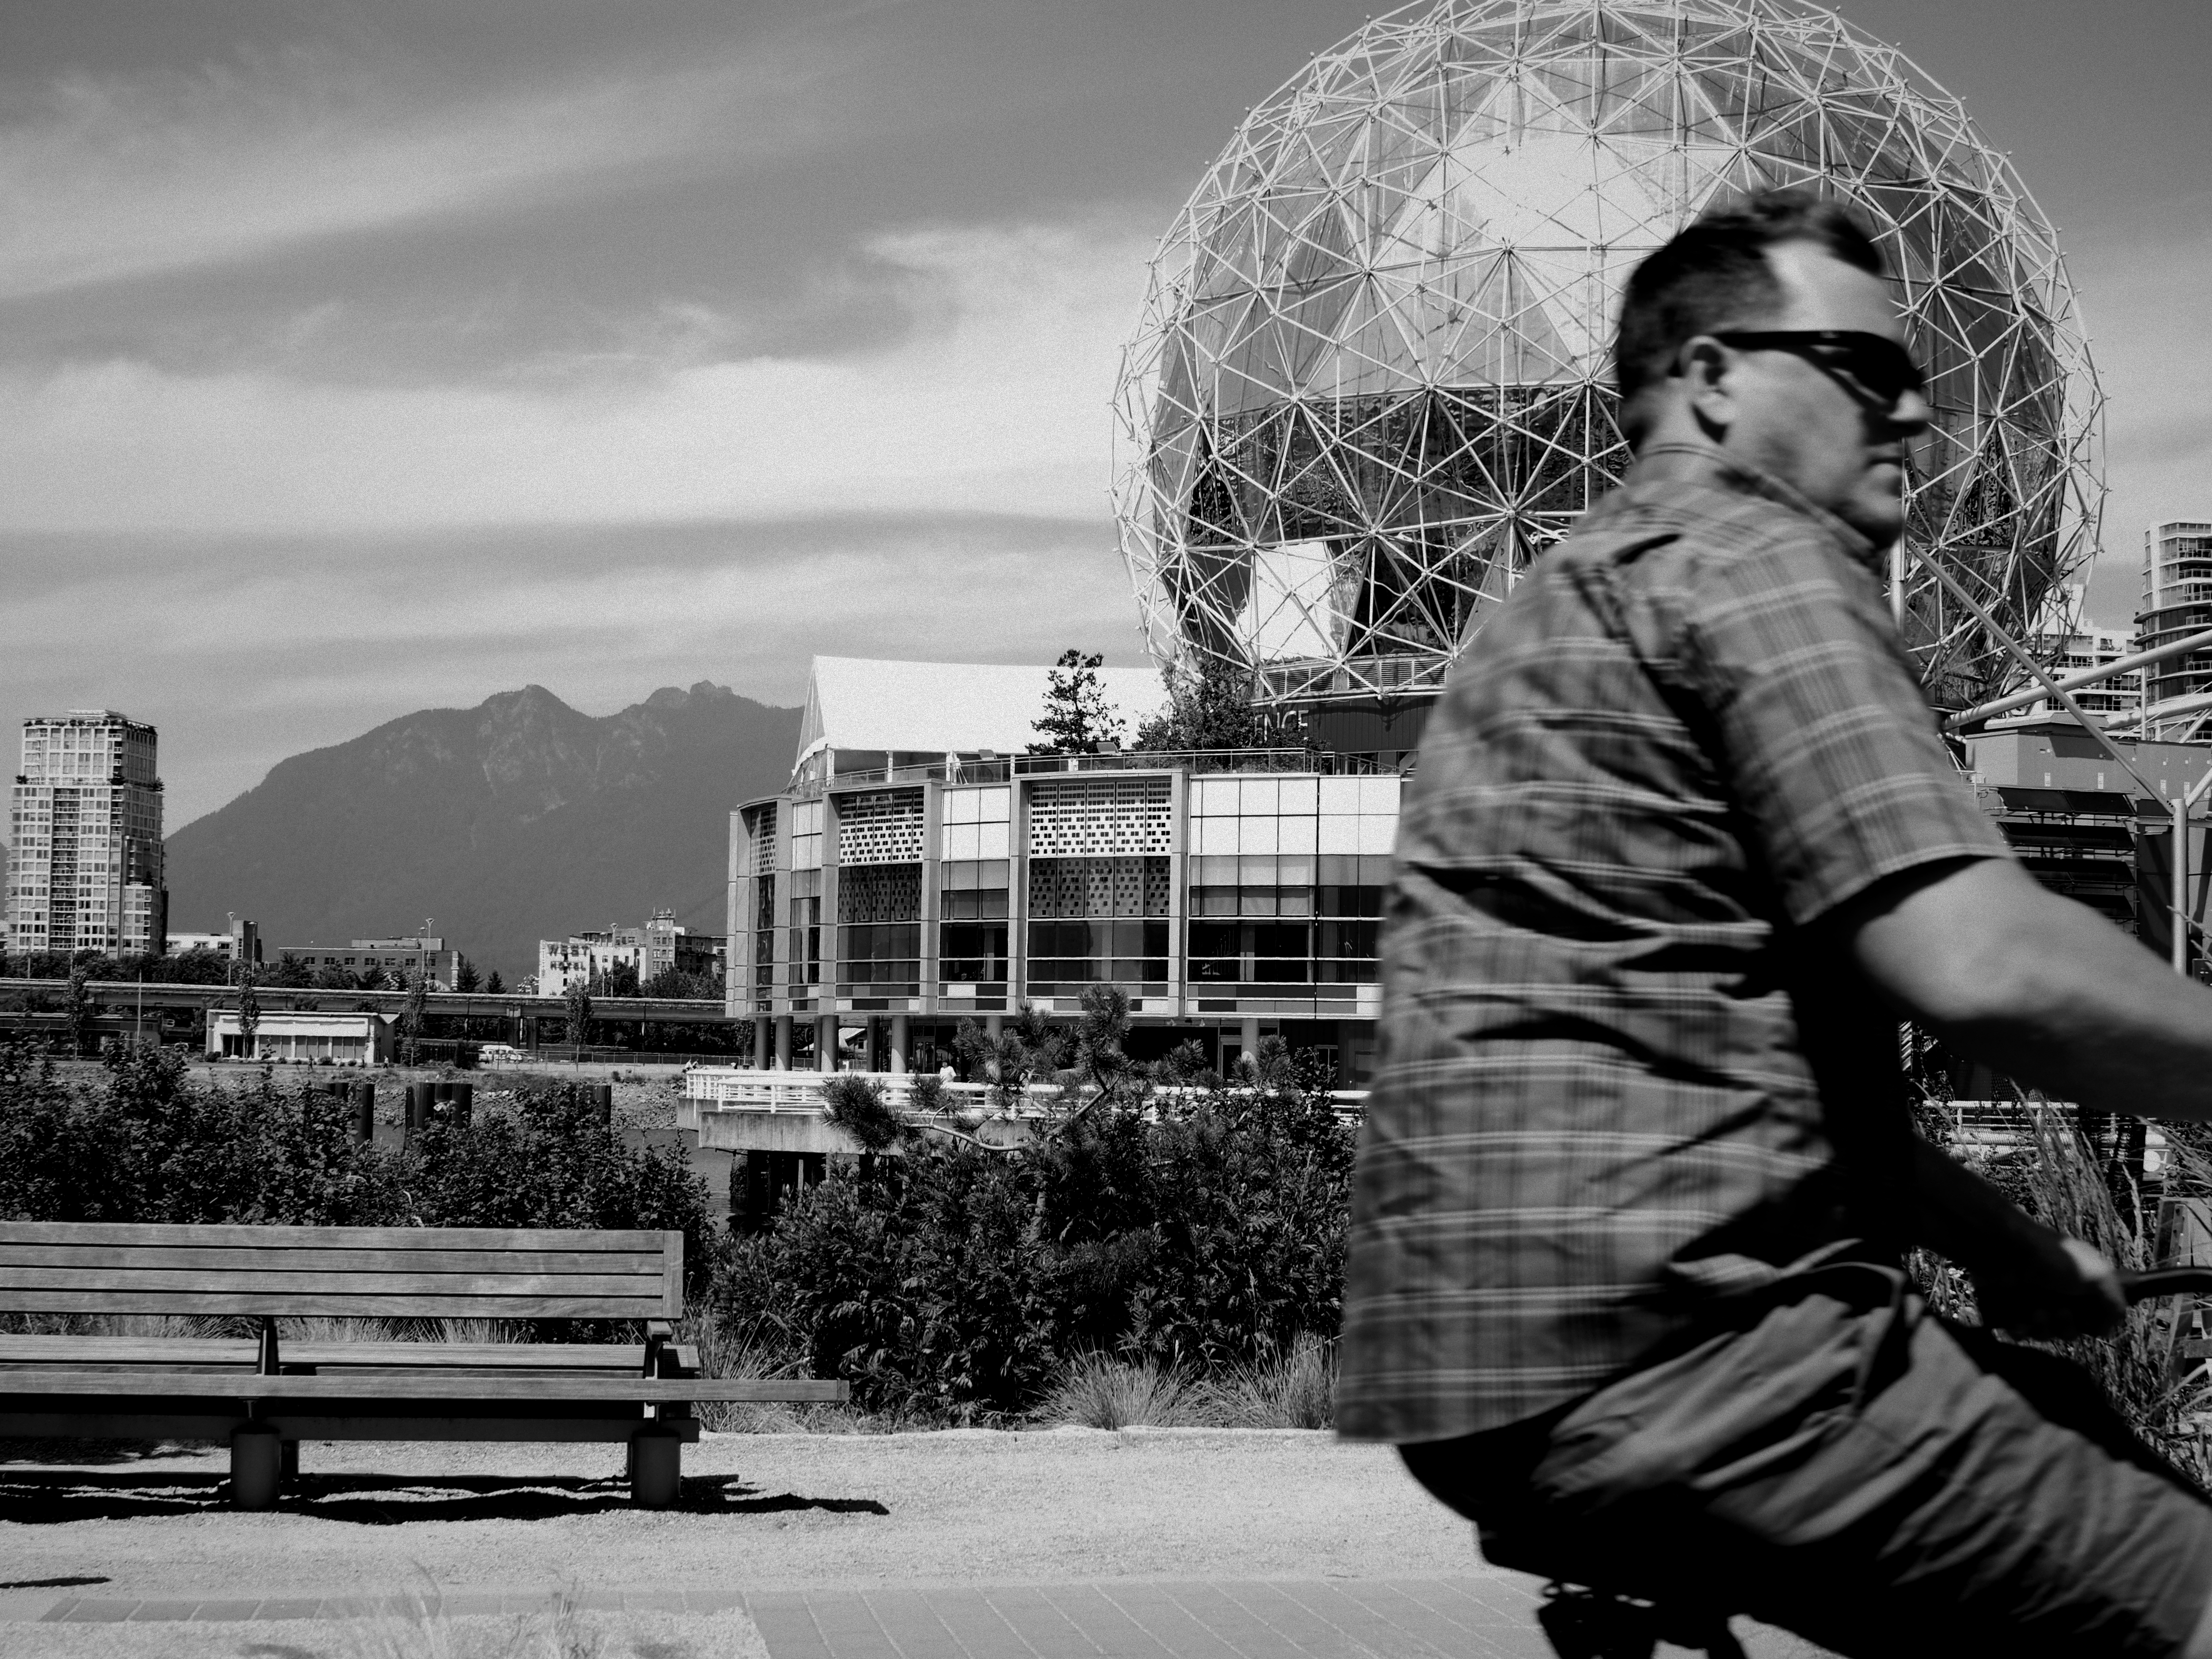
black and white, road, white, street, photography, bicycle, black, monochrome, riding, science, infrastructure, photograph, snapshot, sphere, shades, monochrome photography, film noir